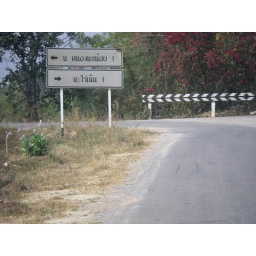
Close in the cross road .